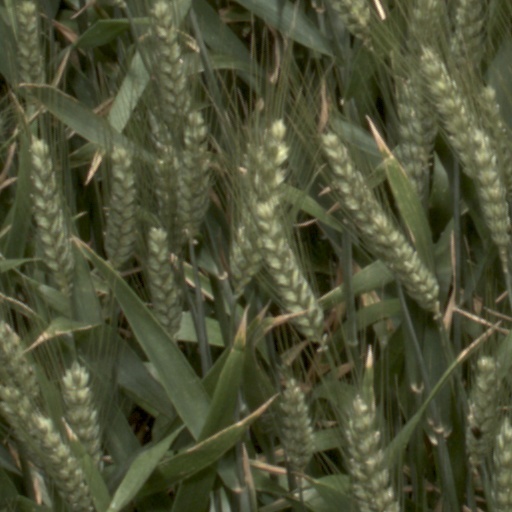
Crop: wheat